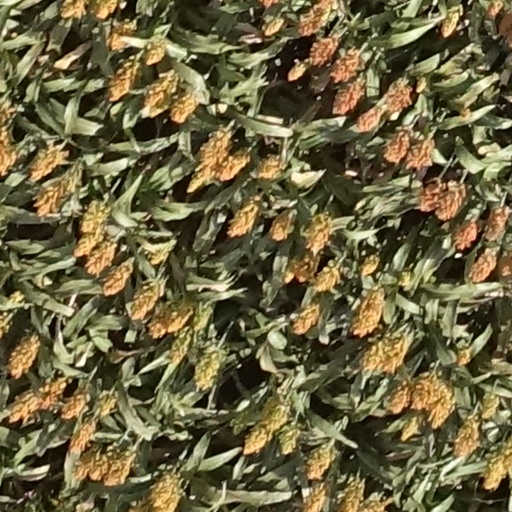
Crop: sorghum